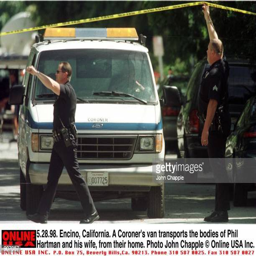
van transports the bodies of comedian and his wife from their home